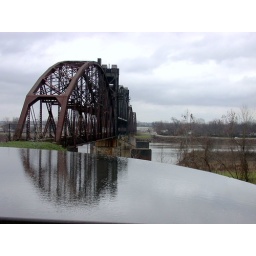
The old train bridge next to the Clinton library. Doesn't seem to be in use anymore